Eyüp Sabri Akgöl

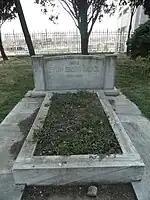
Eyüp Sabri's grave in Şişli

Throughout the Young Turk era, Sabri was a seminal member of the CUP central committee from 1908 to 1918 with his position being renewed by the committee in 1917. He was a "fedayi" (a militant fighting for the cause). Sabri was a member of the Ottoman Teşkilât-ı Mahsusa (Special Organisation), a group involved in guerilla warfare. As such the Imperial War Ministry during World War I sent him to the Balkans where he agitated among Albanians with acts of subversion committed in Macedonia and Albania. Those activities later resulted in his imprisonment at Malta by the French, one of the Allied Powers. By 1921 Sabri was a supporter of Enver Pasha and belonged to the group Halk Zümresi. Sabri was involved in the Turkish War of Independence and was a supporter of the Nationalist Movement yet he was marginalised by followers of Mustafa Kemal Atatürk. After the fall of the Turkish Empire and the establishment of the Turkish Republic Sabri was awarded an annual salary for services to the state and served in five Turkish parliaments as a CHP MP for Eskişehir (1), Çorum (5, 6, 7) and Erzurum (8) within the Grand National Assembly of Turkey.